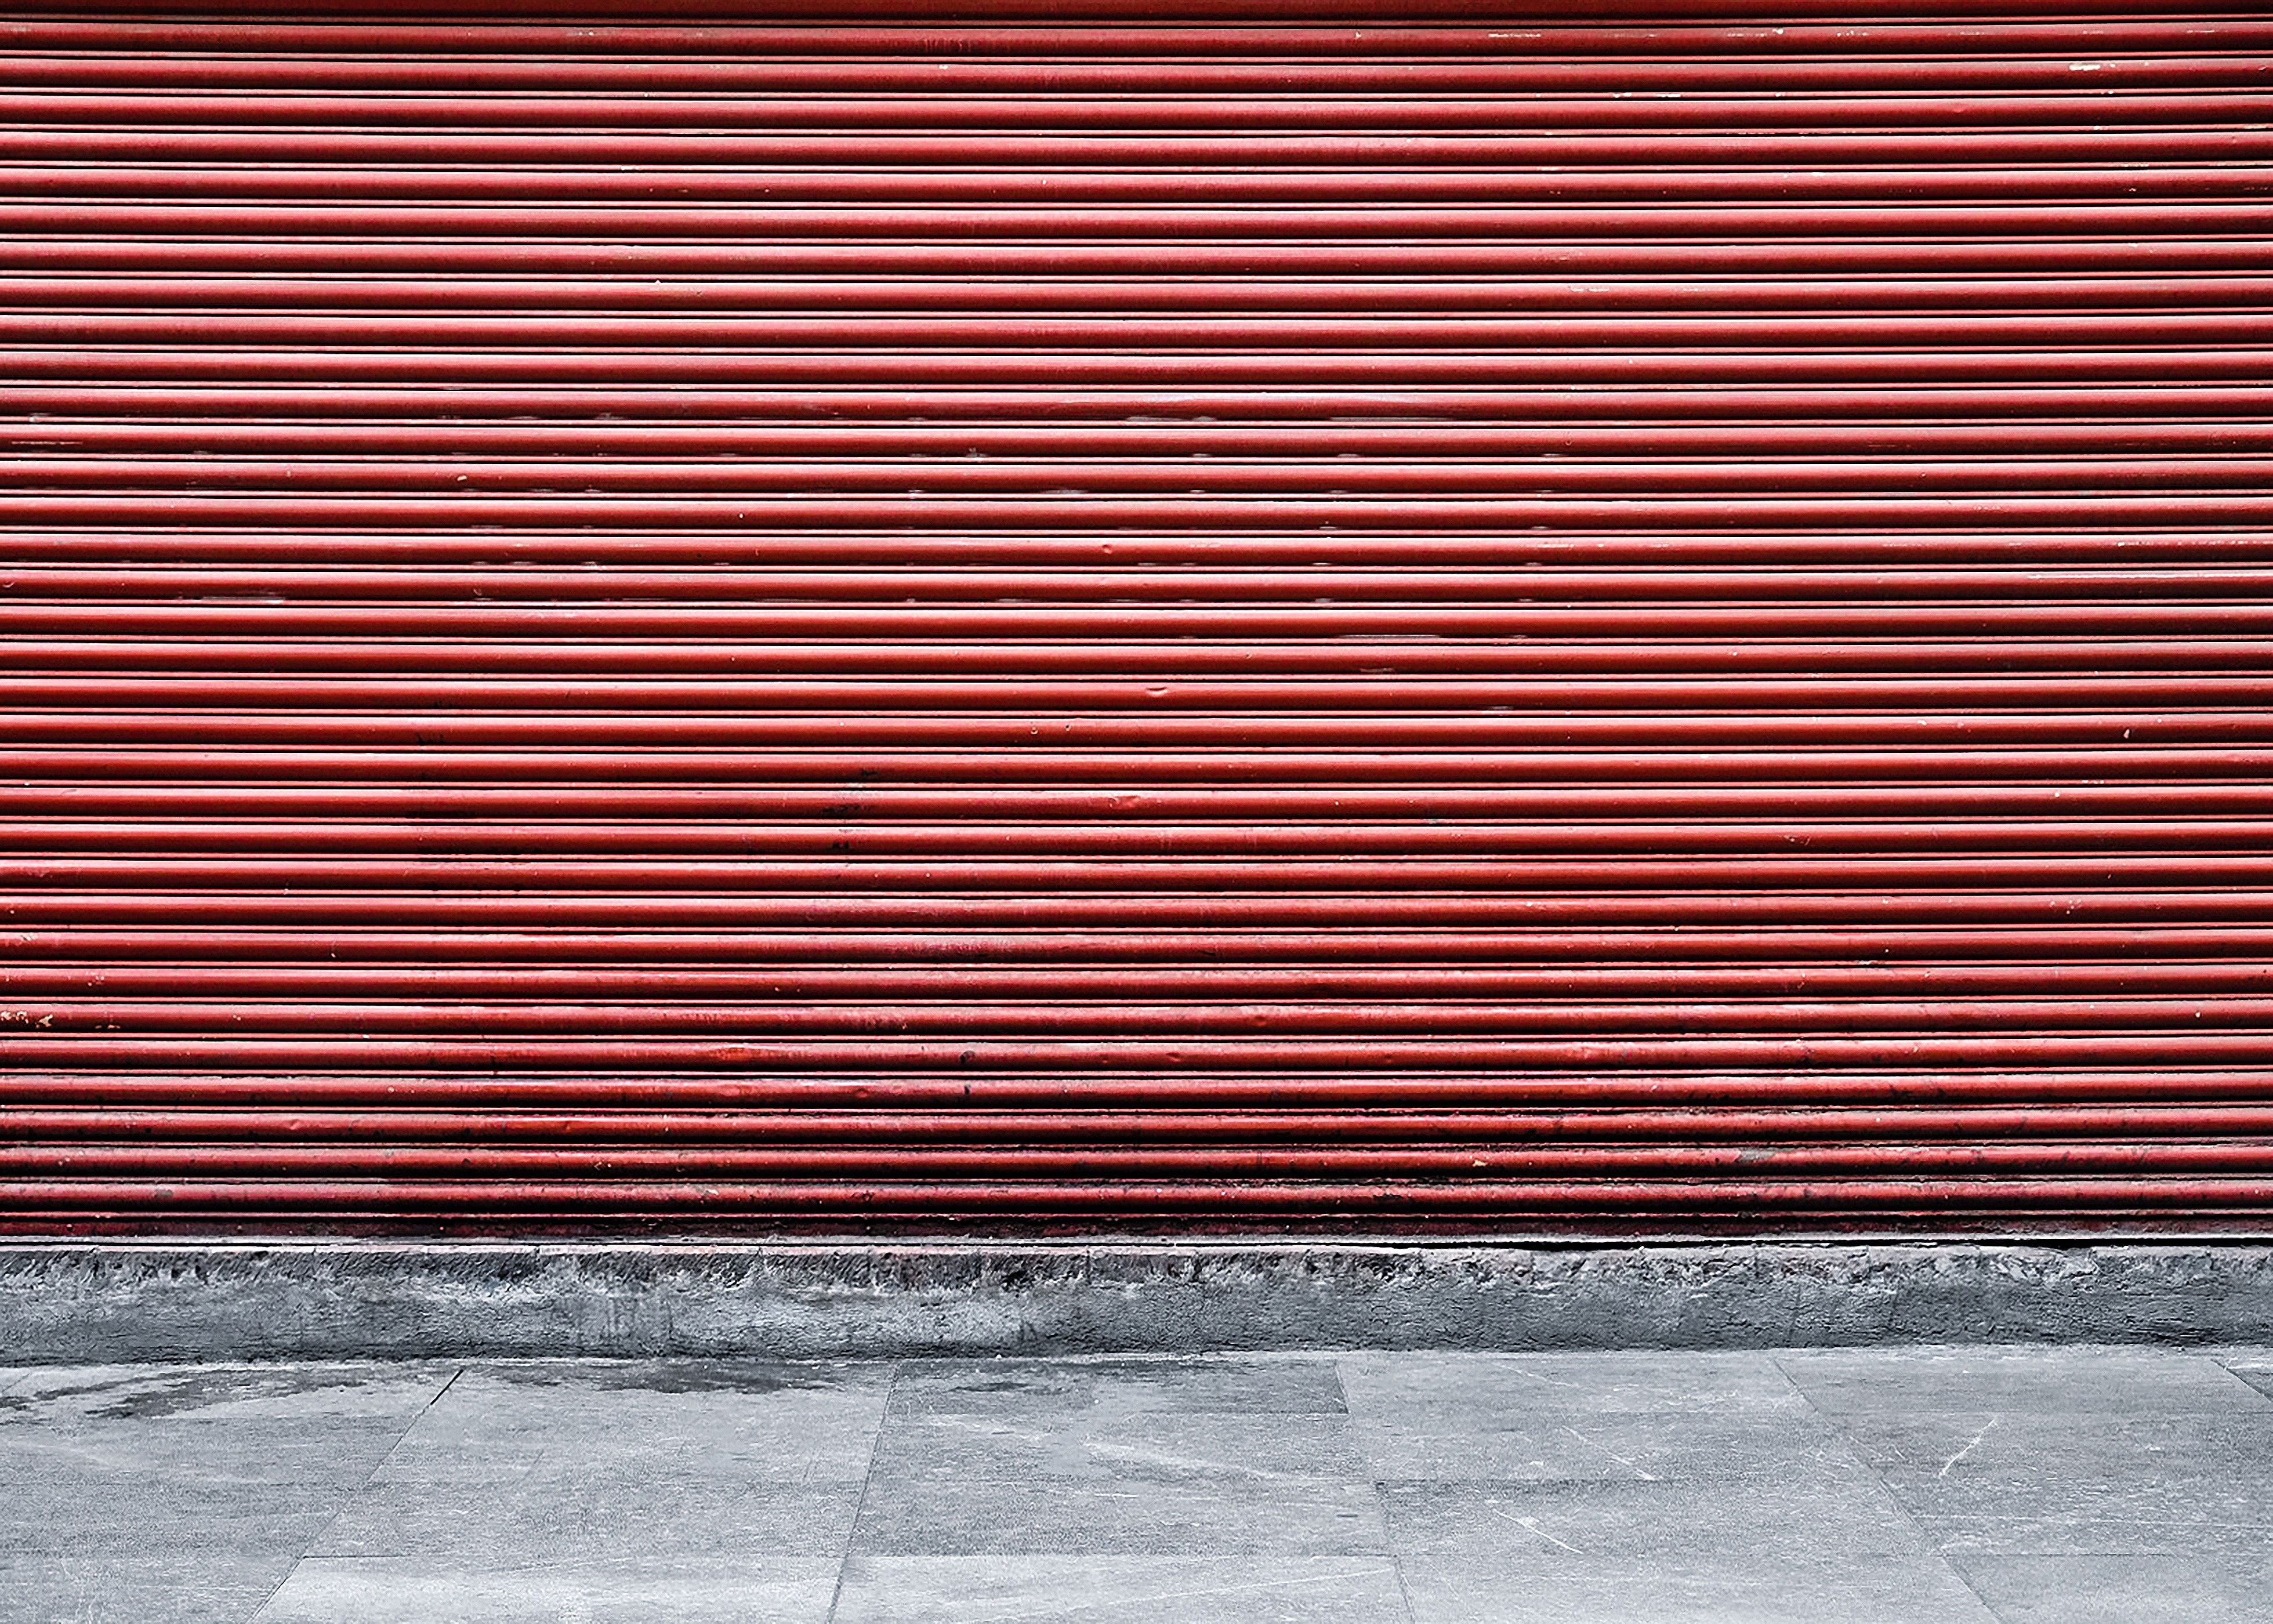
wood, white, floor, wall, pattern, line, red, color, facade, black, monochrome, brick, interior design, design, shape, window covering